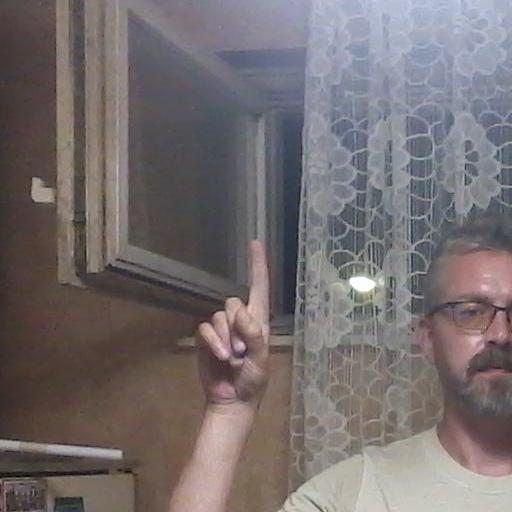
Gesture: one